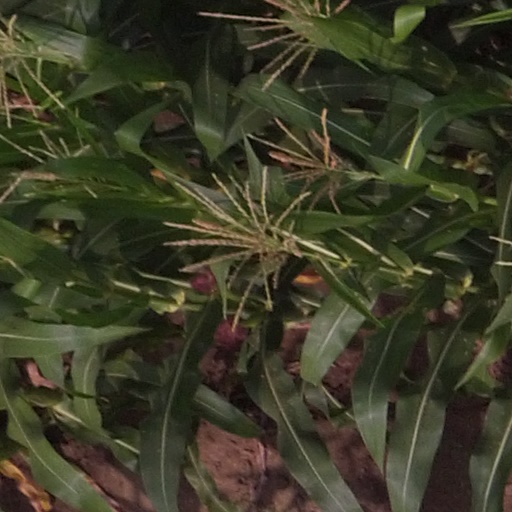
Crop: maize; corn